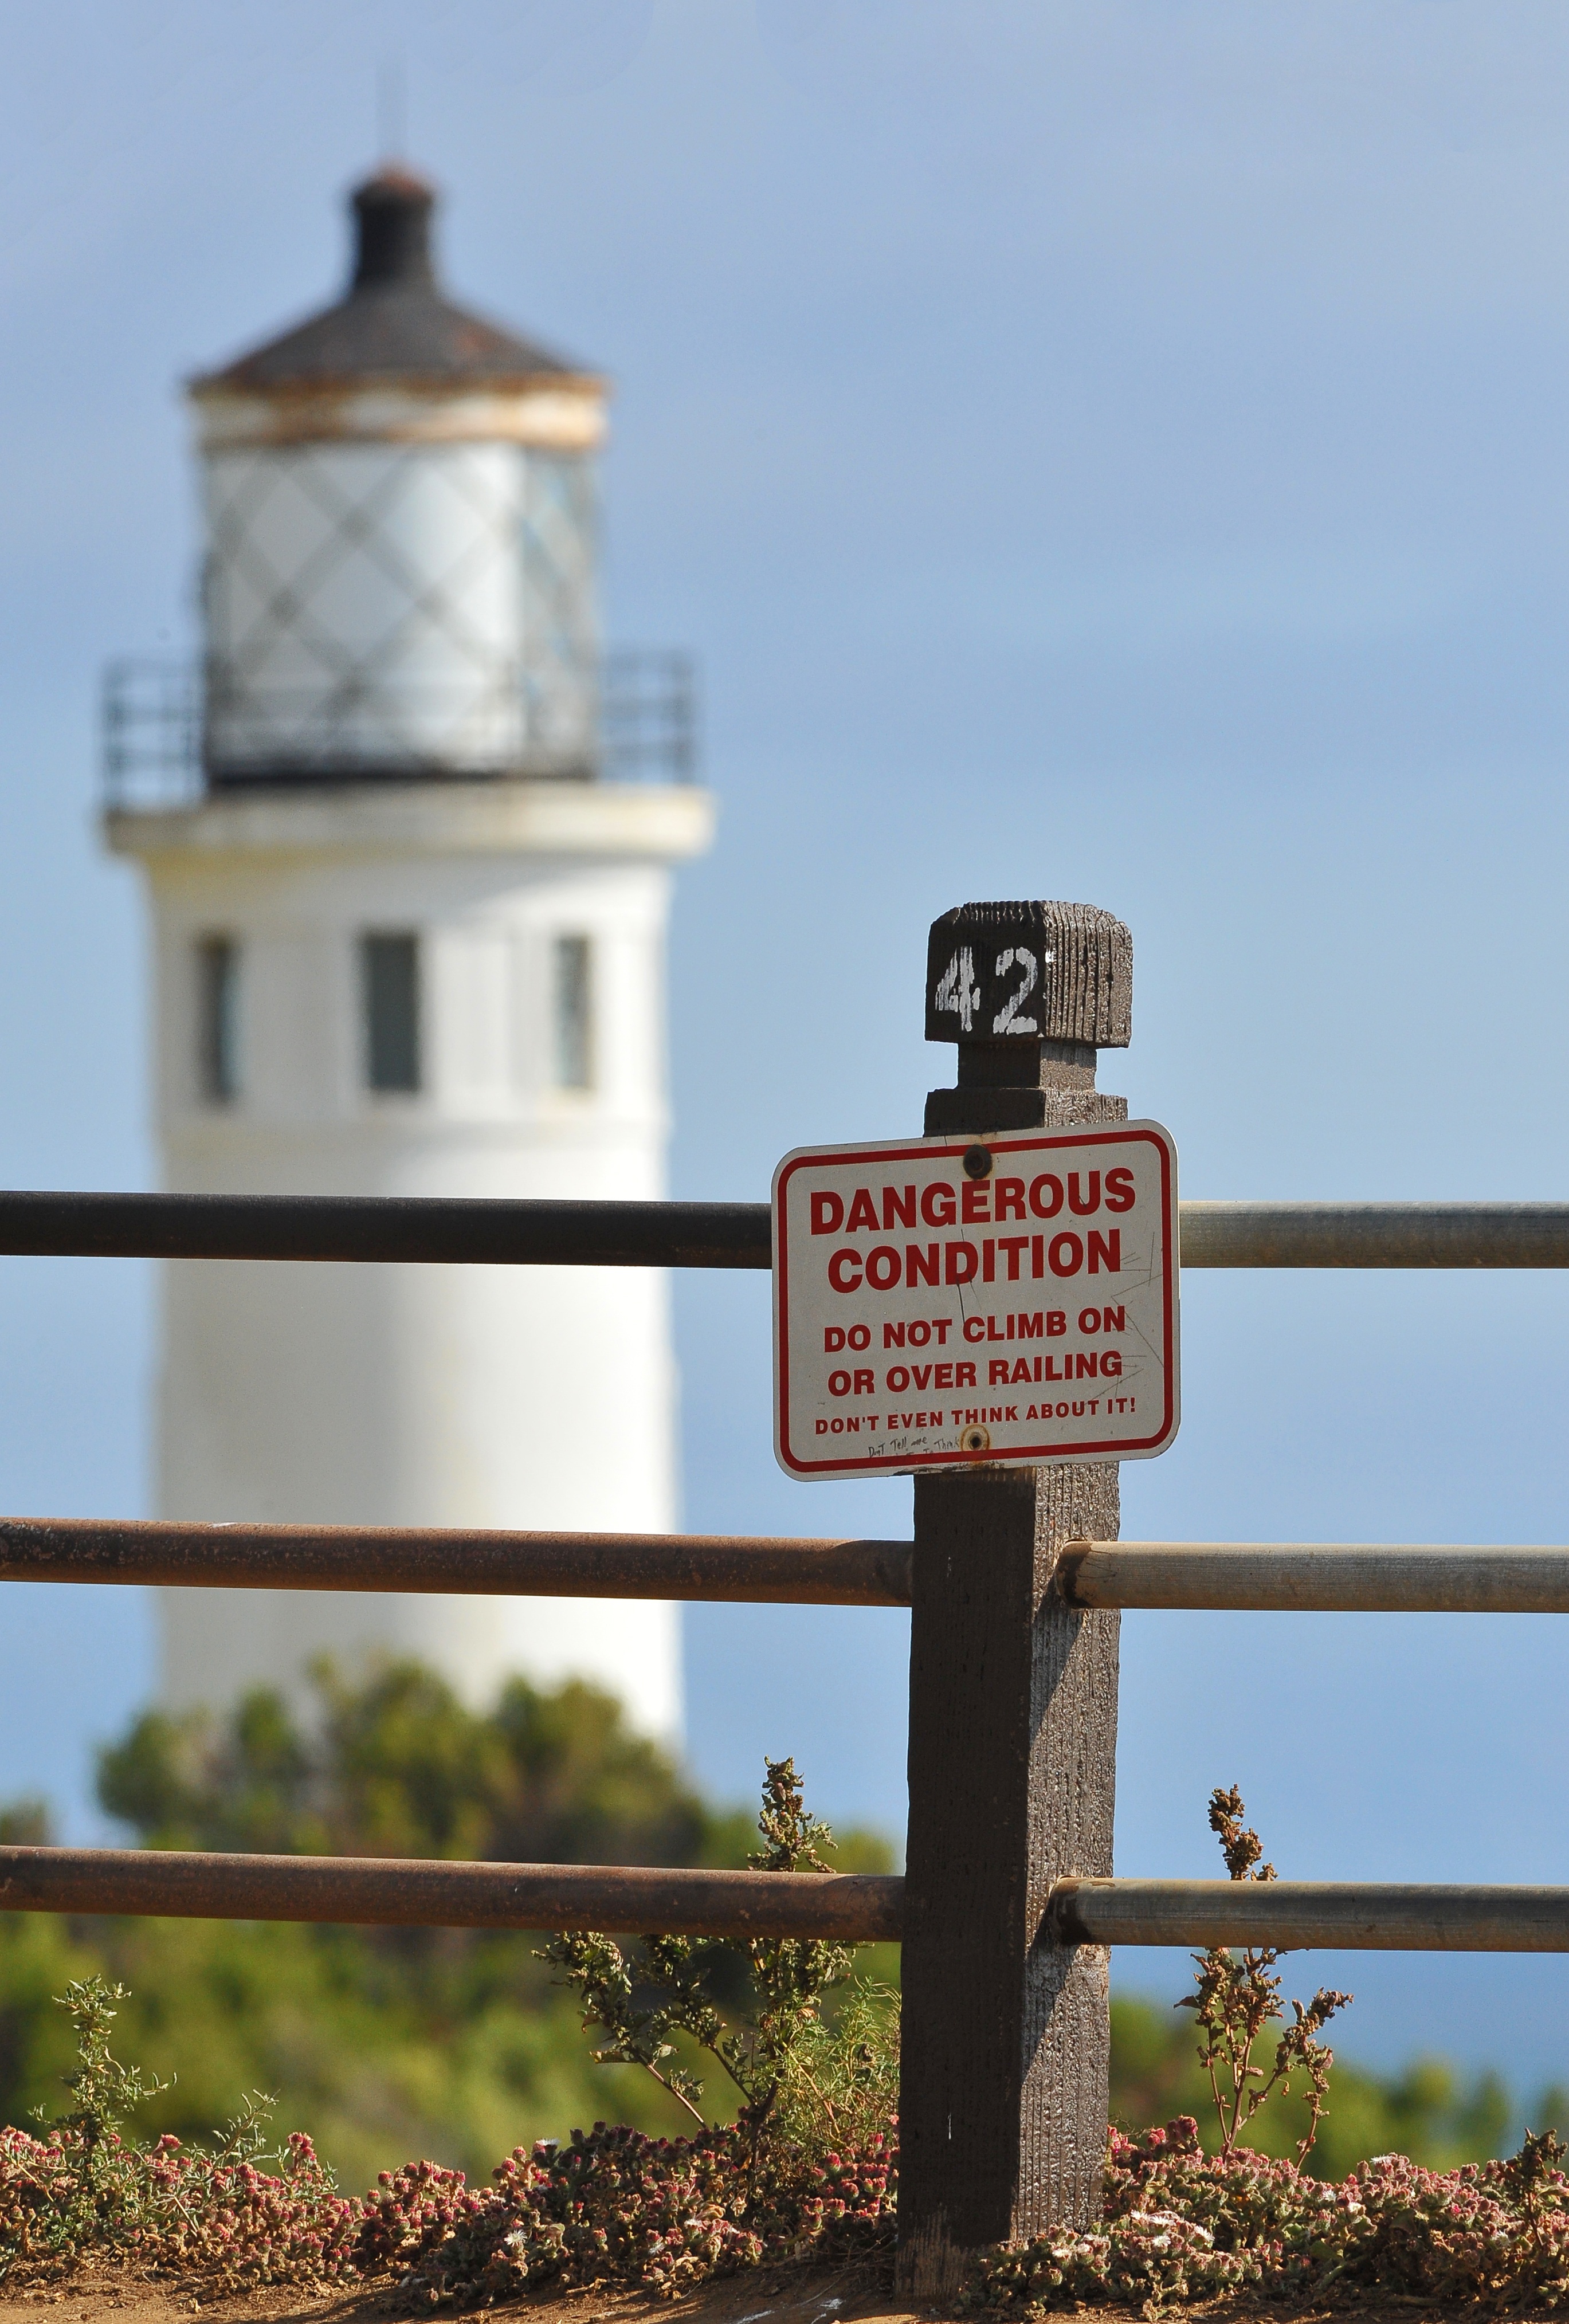
ocean, lighthouse, tower, light house, palos verdes